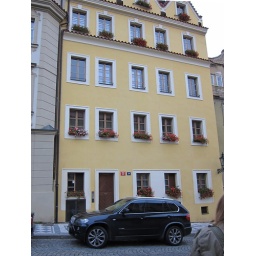
Jane liked the miniature geraniums in the window boxes